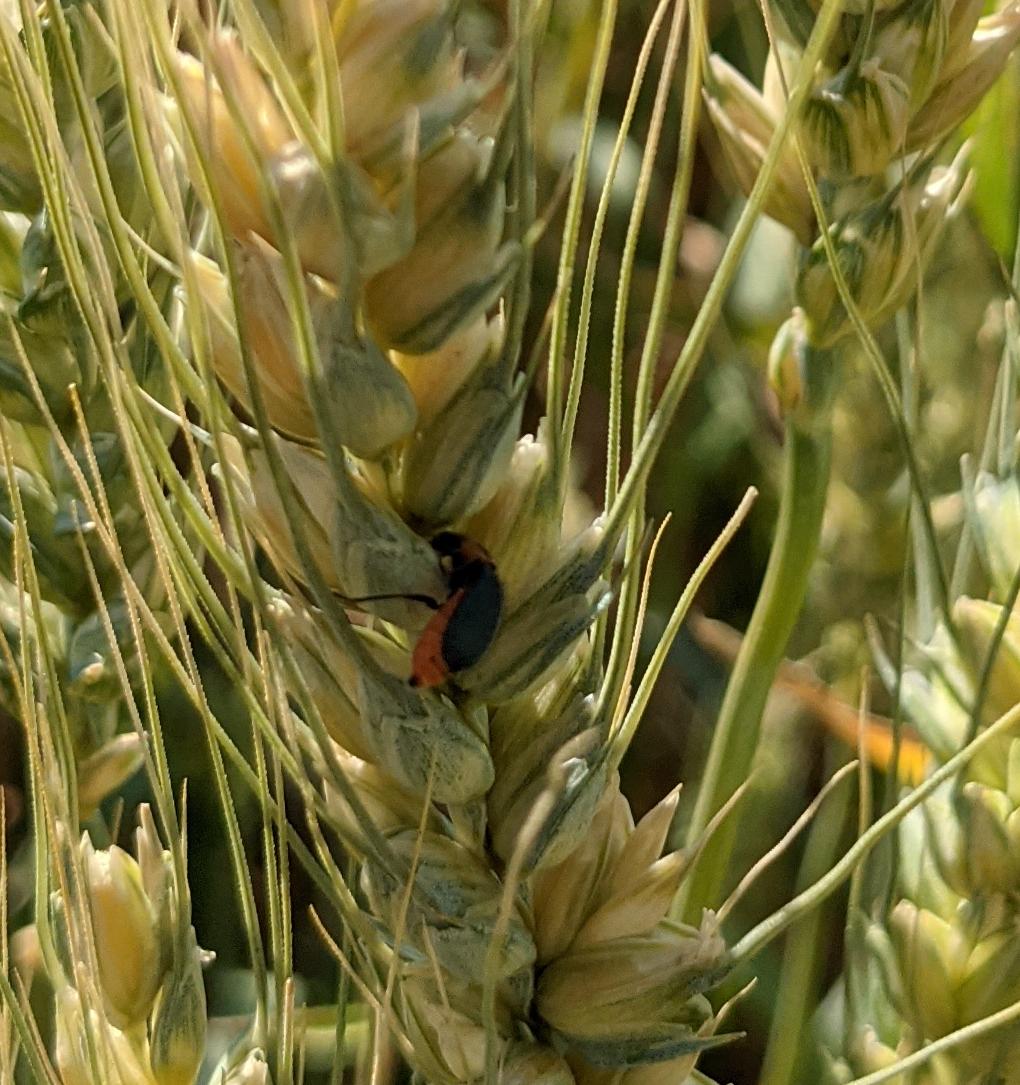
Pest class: predators